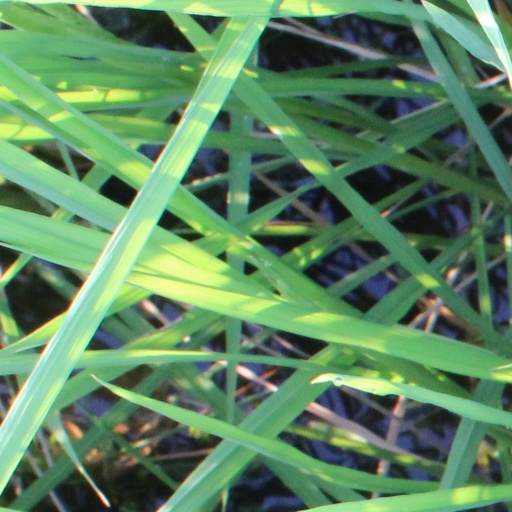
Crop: rice